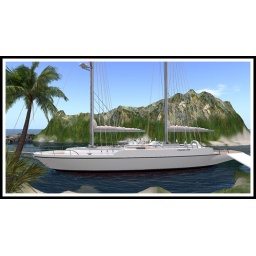
My second sail boat at Encore Isle Sim in Second Life